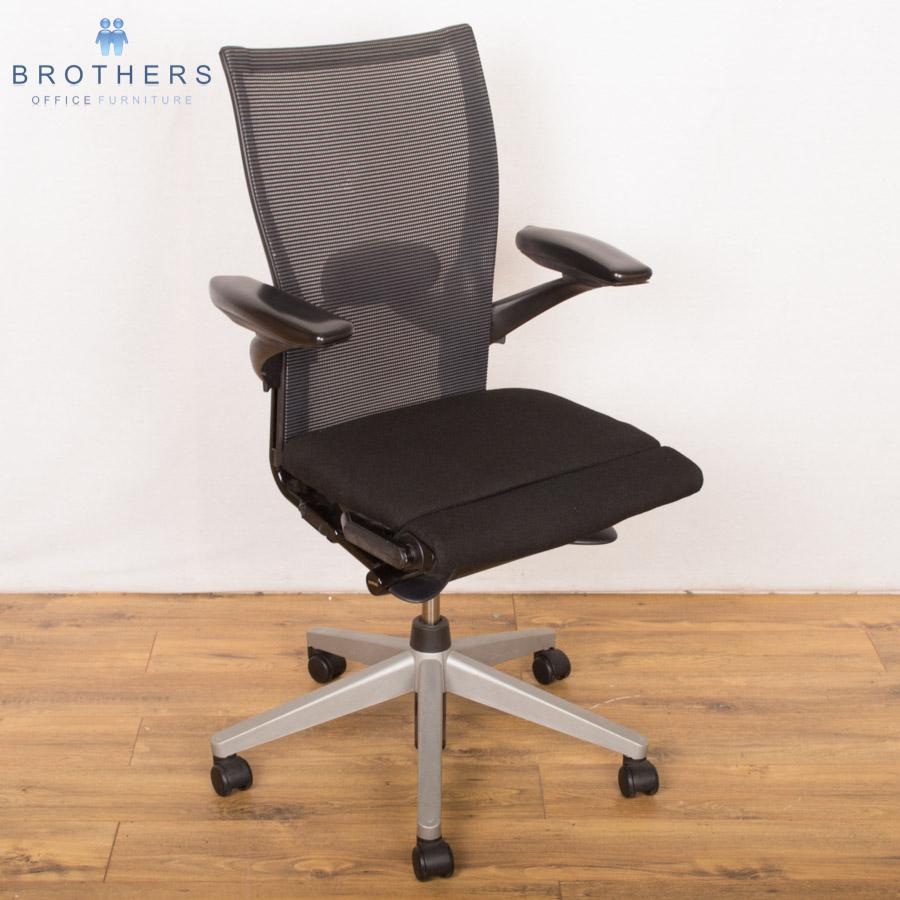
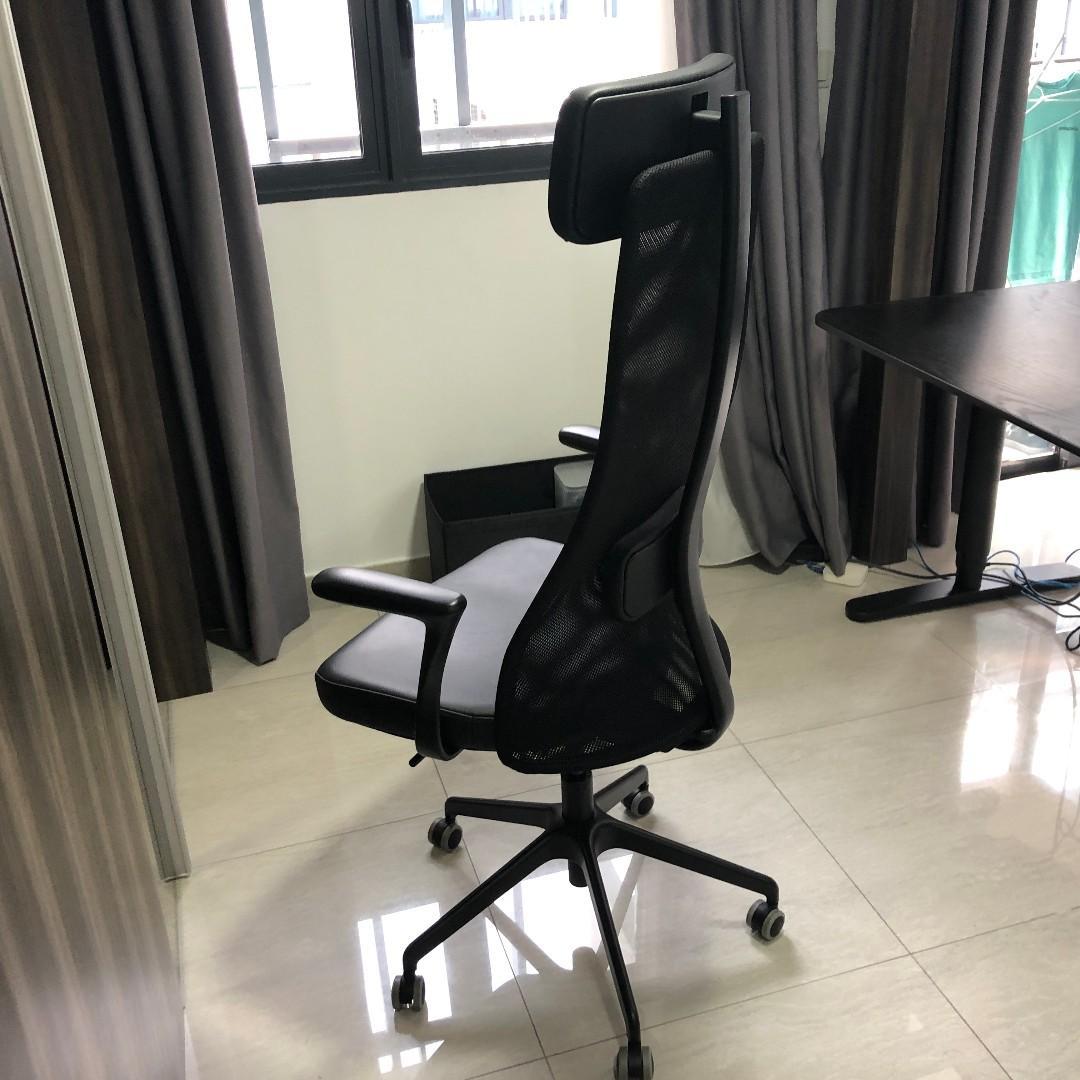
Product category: items_chair
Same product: no